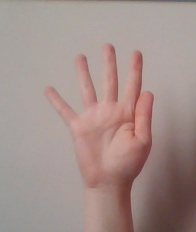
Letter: sheen